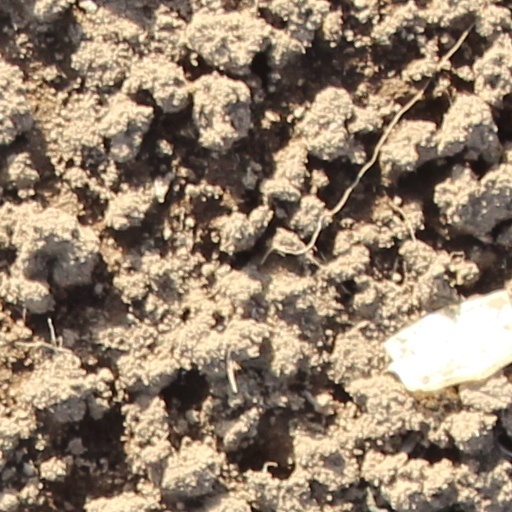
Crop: wheat